Mark Delgado

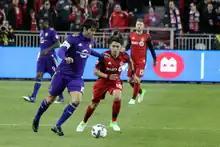
Delgado defending Kaká in match against Orlando City

After the folding of Chivas USA in November 2014, Delgado was selected by Toronto FC in the 2014 MLS Dispersal Draft.